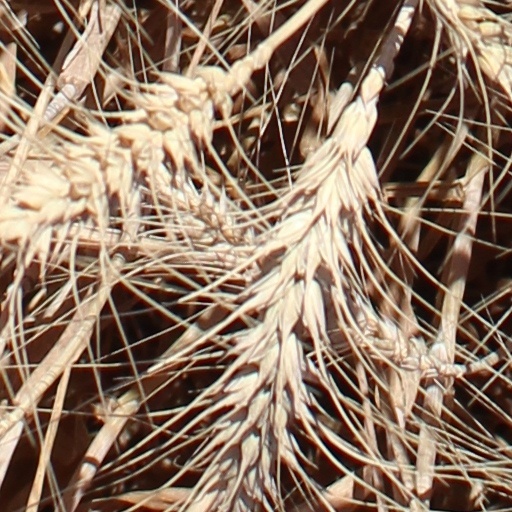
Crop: wheat